Porsche 917

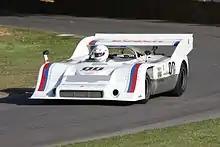
917/10 (1972)

The 917/20 was a one-off experimental R&D car. It was made as an intermediate car to combine the low drag of the "Langheck" and the stability of the "Kurz", and was also a test-bed for future Can-Am parts and aerodynamic low-drag concepts. It was only raced once, at the 1971 24 Hours of Le Mans where it was entered by the Martini International team and driven by Reinhold Joest and Willi Kauhsen. Known as the "Pink Pig" for its broad proportions, it was given a pink livery with names of meat cuts running over the bodywork. Although it qualified seventh and ran as high as third, it retired from the race after an accident caused by brake failure at Arnage while Joest was driving.